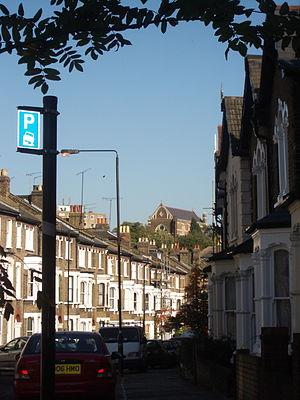
Dartmouth Park est un quartier résidentiel de la ville de Londres, situé dans le district de Camden. On y trouve notamment l'église St Mary Brookfield ainsi qu'un espace vert qui a donné son nom à Dartmouth Park.